Yehuda Krinsky

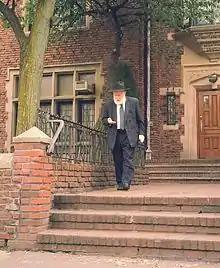
Rabbi Yehuda Krinsky outside 770 Eastern Parkway

Chaim Yehuda ("Yudel") Krinsky (born December 3, 1933, in Boston, Massachusetts) is a rabbi and a leader in the Chabad-Lubavitch movement. He served in various positions of the movement's administrative staff since 1954, and as a personal secretary to its chief rabbi, Menachem Mendel Schneerson, and is chairman of the movement's main institutions.